Solid sorbents for carbon capture

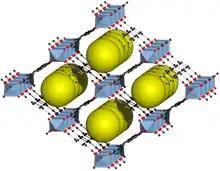
MIL-53 is a metal-organic framework which shows very strong selectivity for adsorbing CO into its pores (visualized as yellow spheres) from a mixture of CO/N when mechanical pressure is applied to influence the pore size aperture.

Significant uncertainty exists around the total cost of post-combustion CO capture because full-scale demonstrations of the technology have yet to come online. Thus, individual performance metrics are generally relied upon when comparisons are made between different adsorbents.